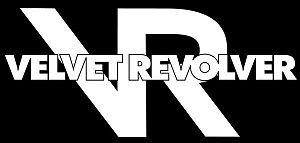
Velvet Revolver est un supergroupe de hard rock américain, originaire de Rancho Santa Margarita, en Californie. Il est formé en 2002 composé de Slash, Duff McKagan, Matt Sorum, de Scott Weiland et de Dave Kushner.